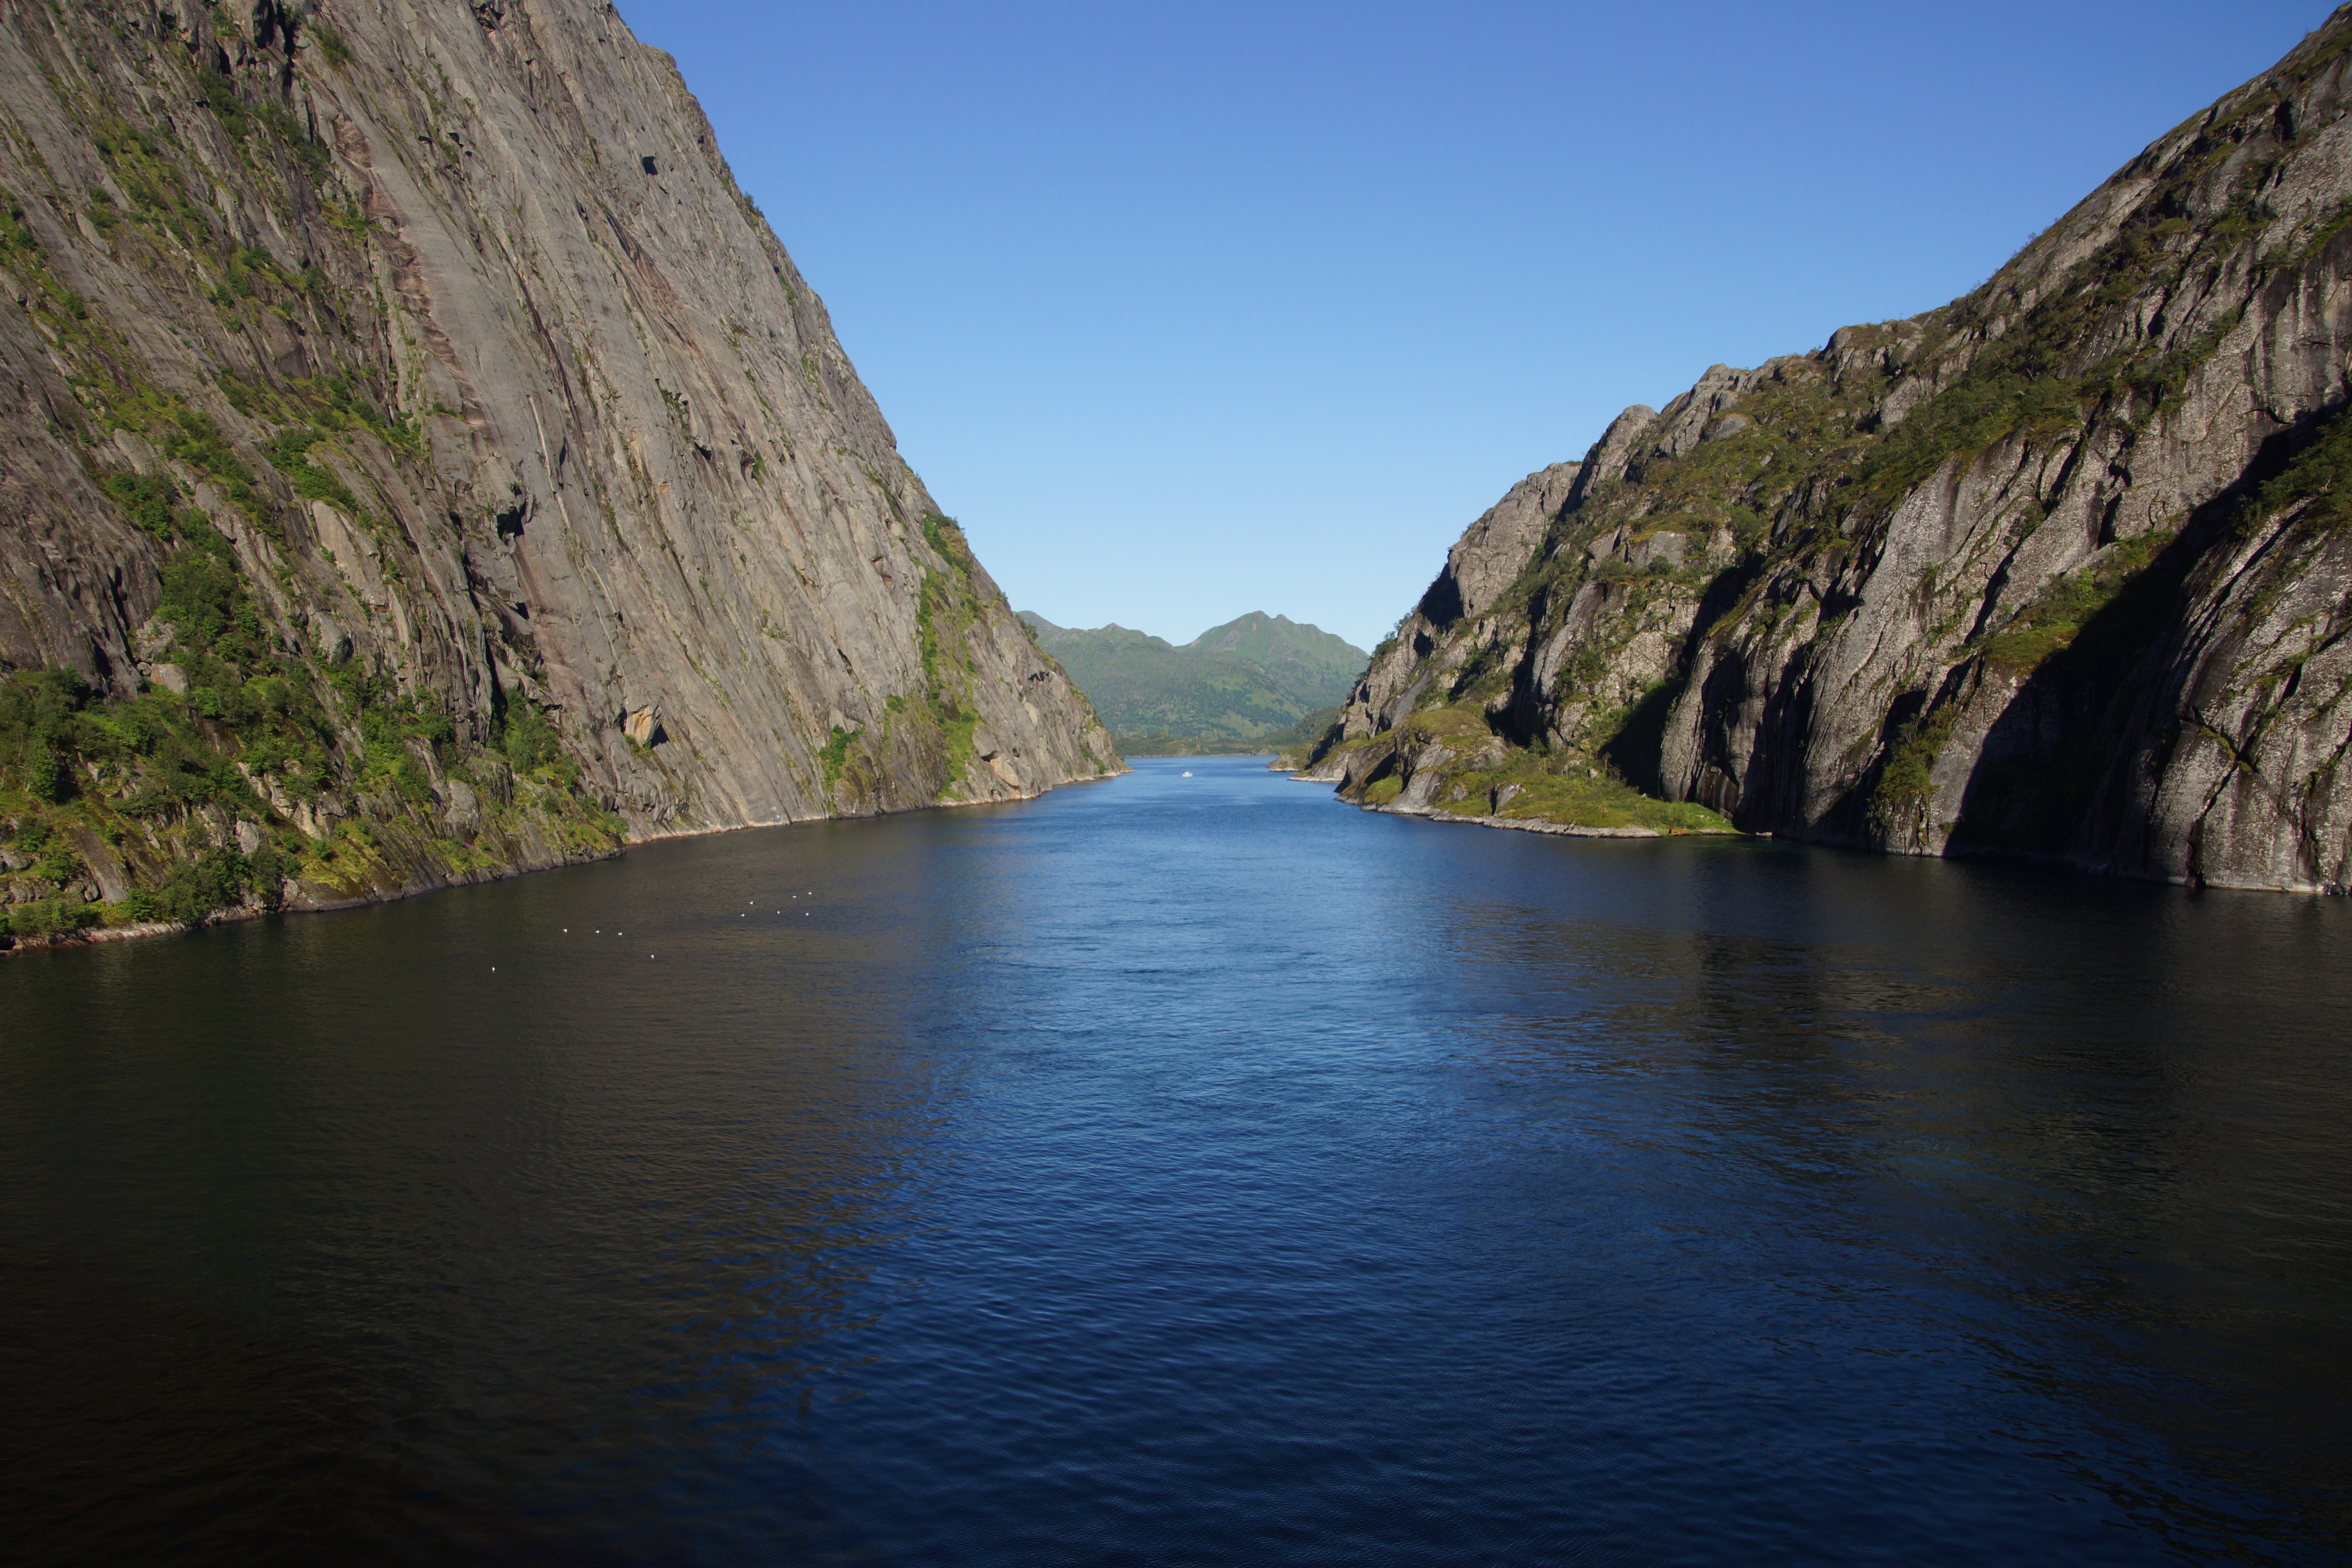
sea, coast, mountain, lake, river, cliff, bay, fjord, reservoir, terrain, body of water, loch, norway, gateway, landform, troll fjord, nimbly route, sidearm, raftsund, geographical feature